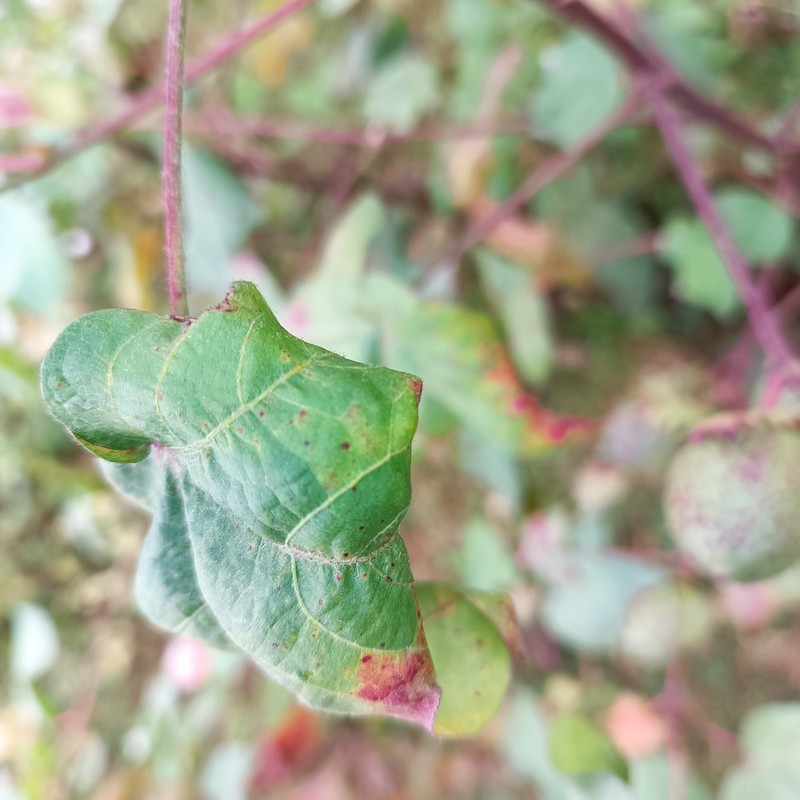
Label: Leaf Redding